Noël Roquevert

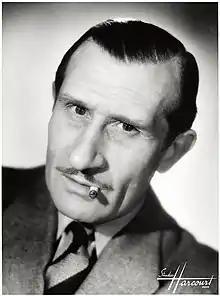
Roquevert in 1944

Noël Roquevert (born Noël Louis Raymond Bénévent; 18 December 1892 – 6 November 1973) was a French stage and film actor. He appeared in more than 180 films between 1932 and 1972. Roquevert was born in Doué-la-Fontaine and was married to stage and film actress Paulette Noizeux. He died in Douarnenez, France, aged 80.